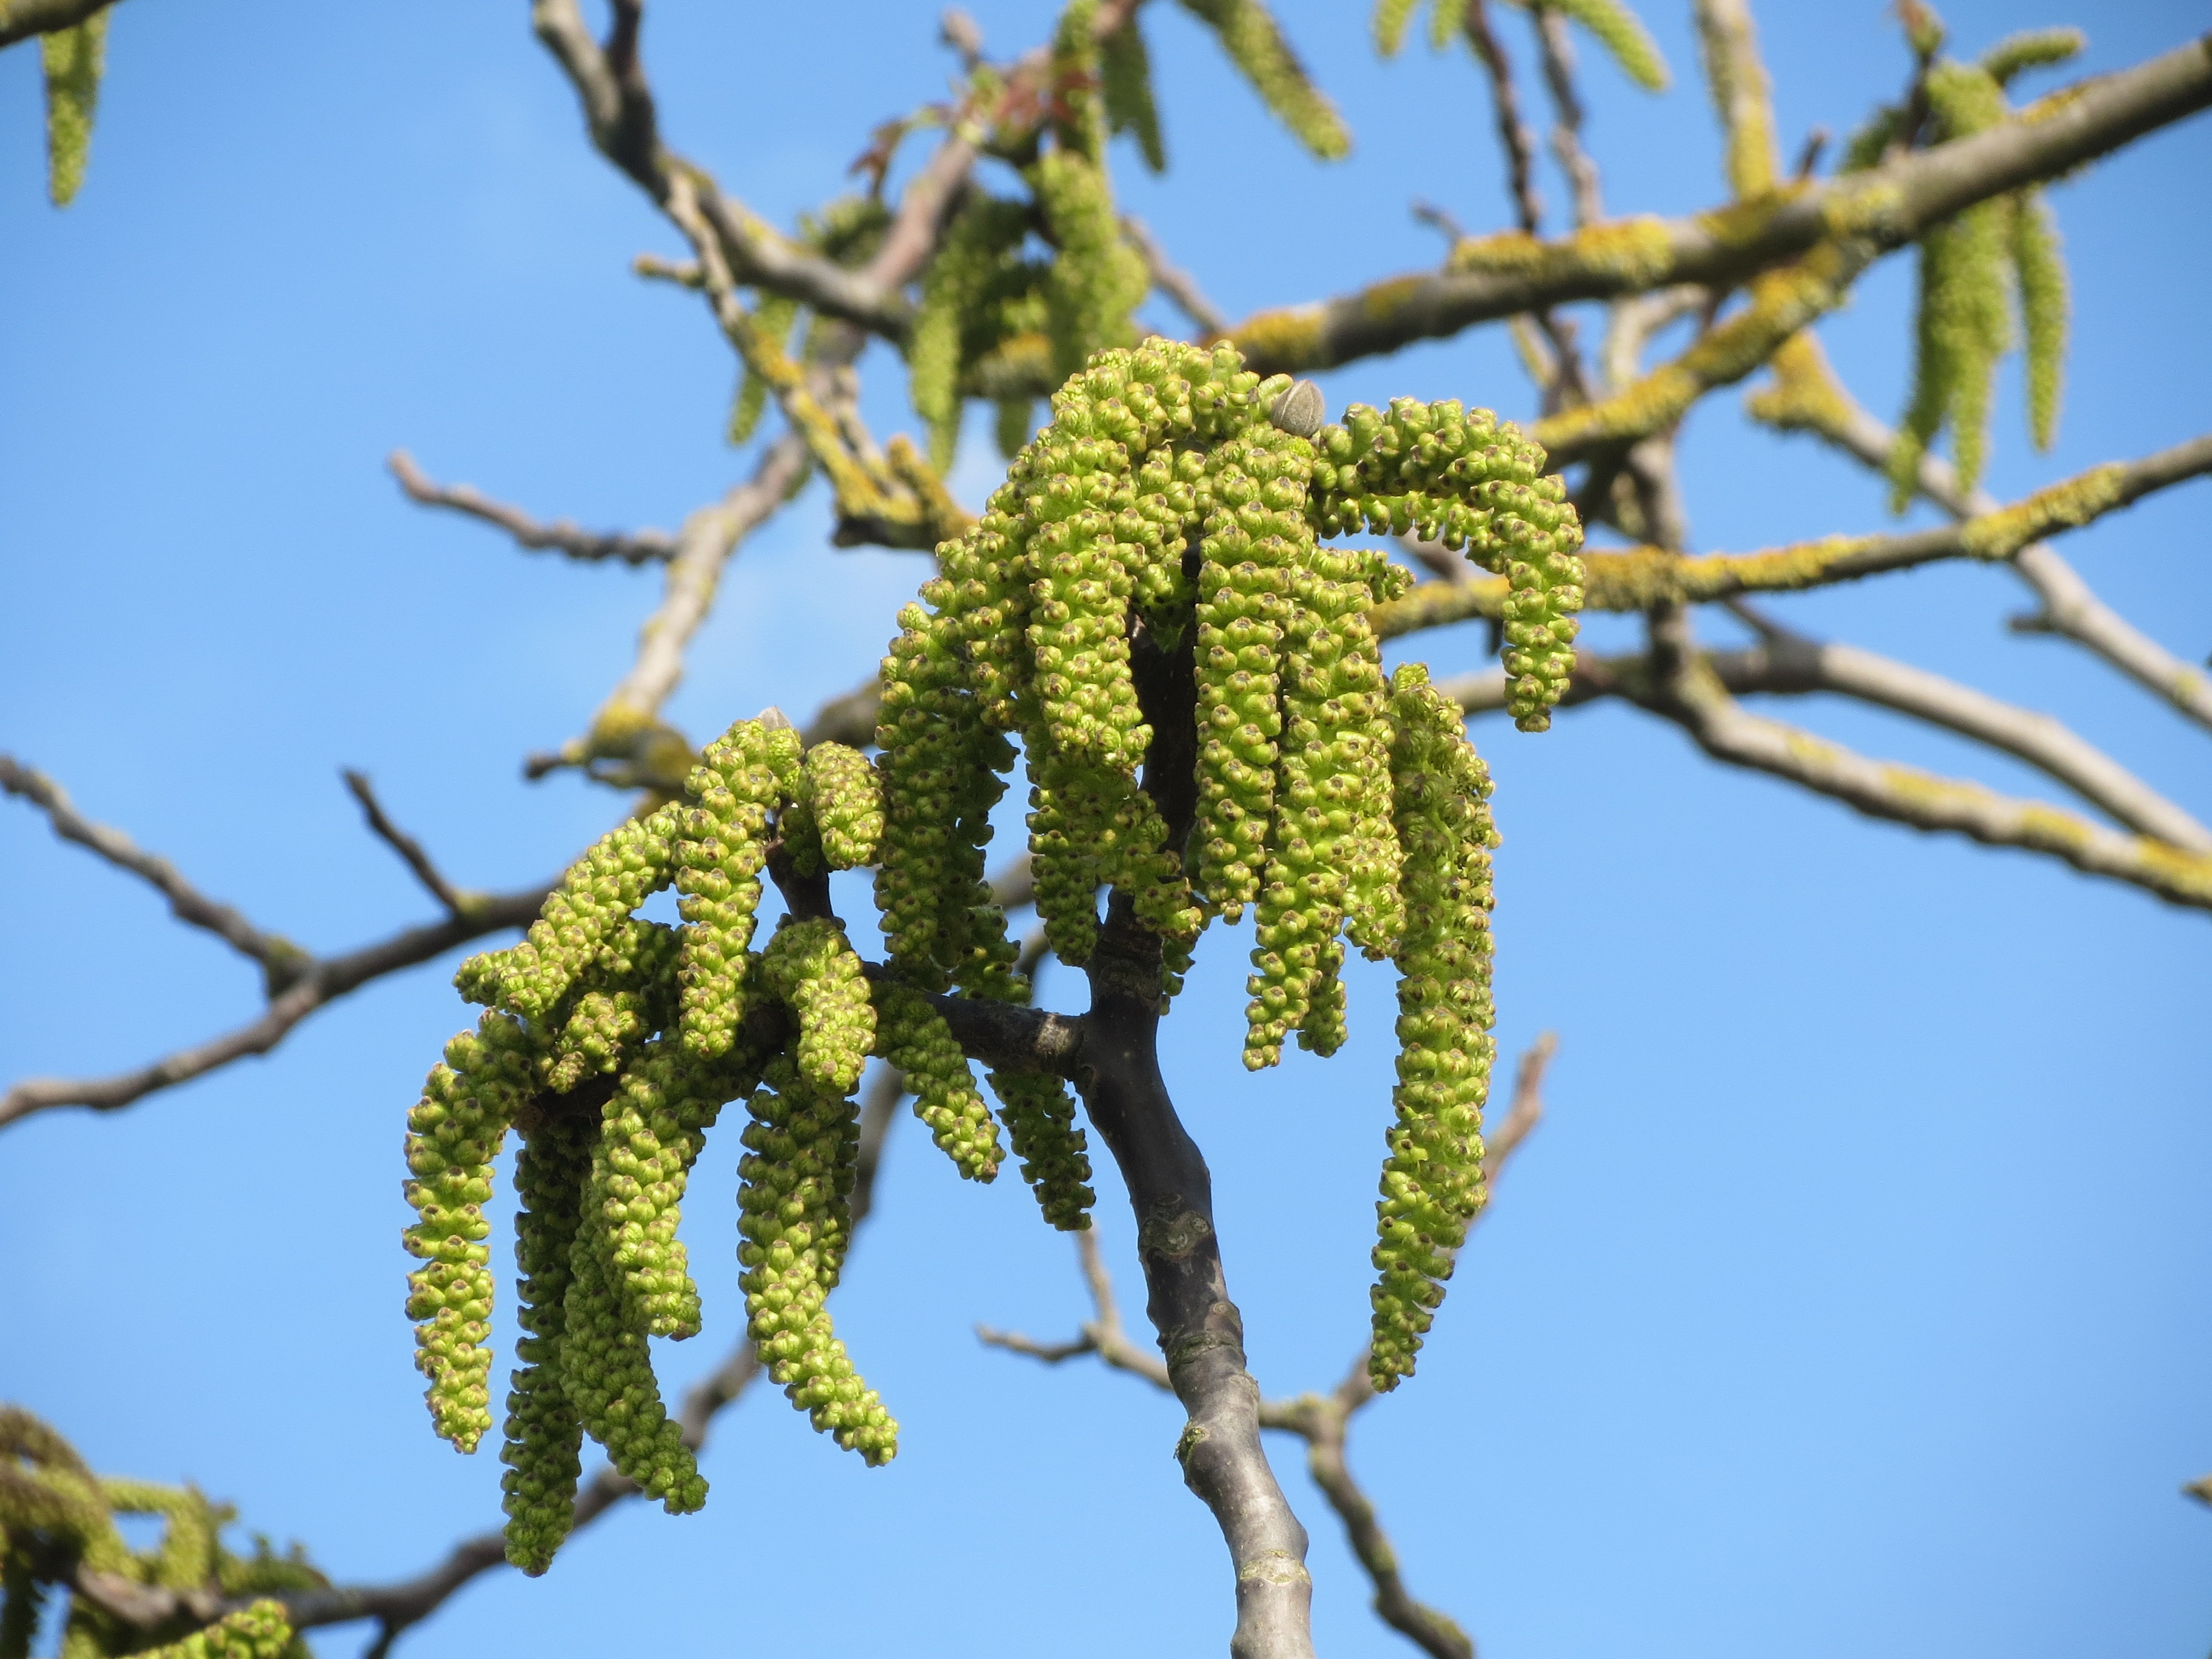
tree, branch, blossom, plant, fruit, leaf, flower, food, green, produce, evergreen, botany, flora, shrub, mimosa, inflorescence, catkins, flowering plant, juglans regia, common walnut, english walnut, persian walnut, woody plant, land plant